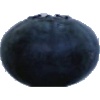
Label: blueberry